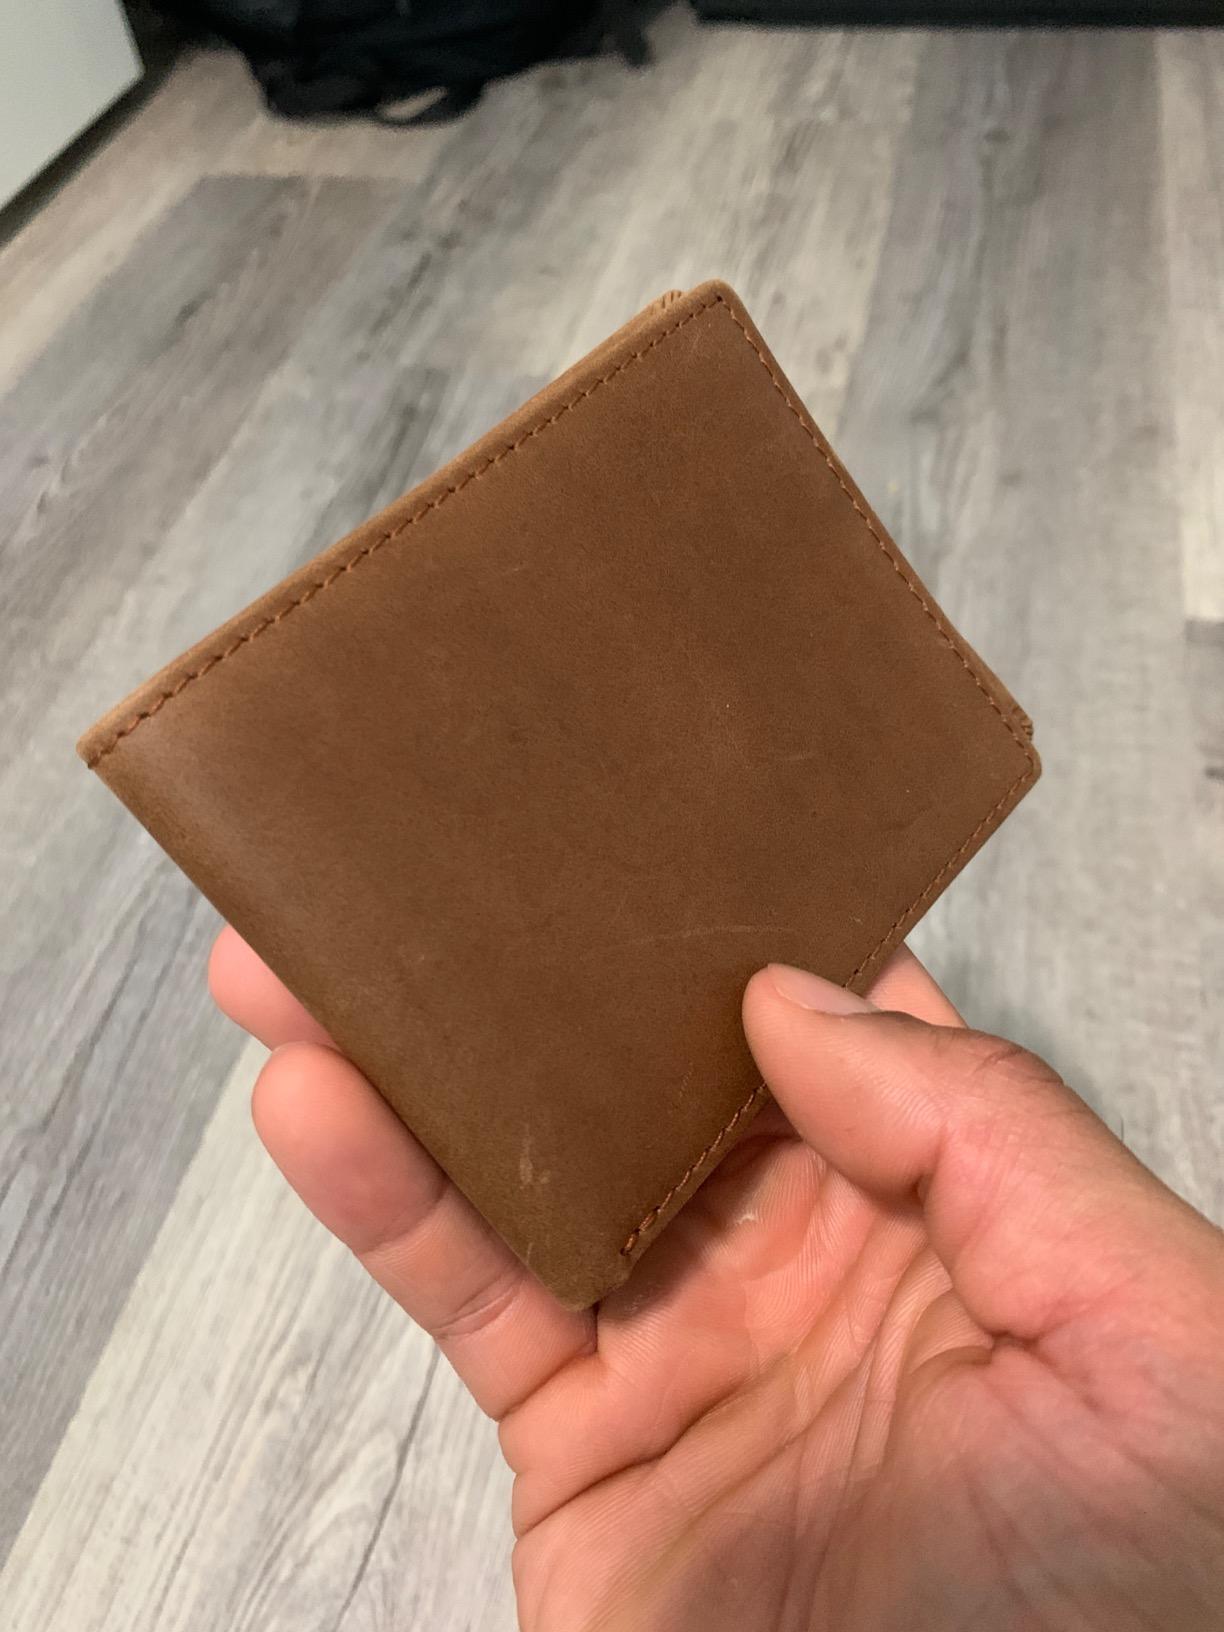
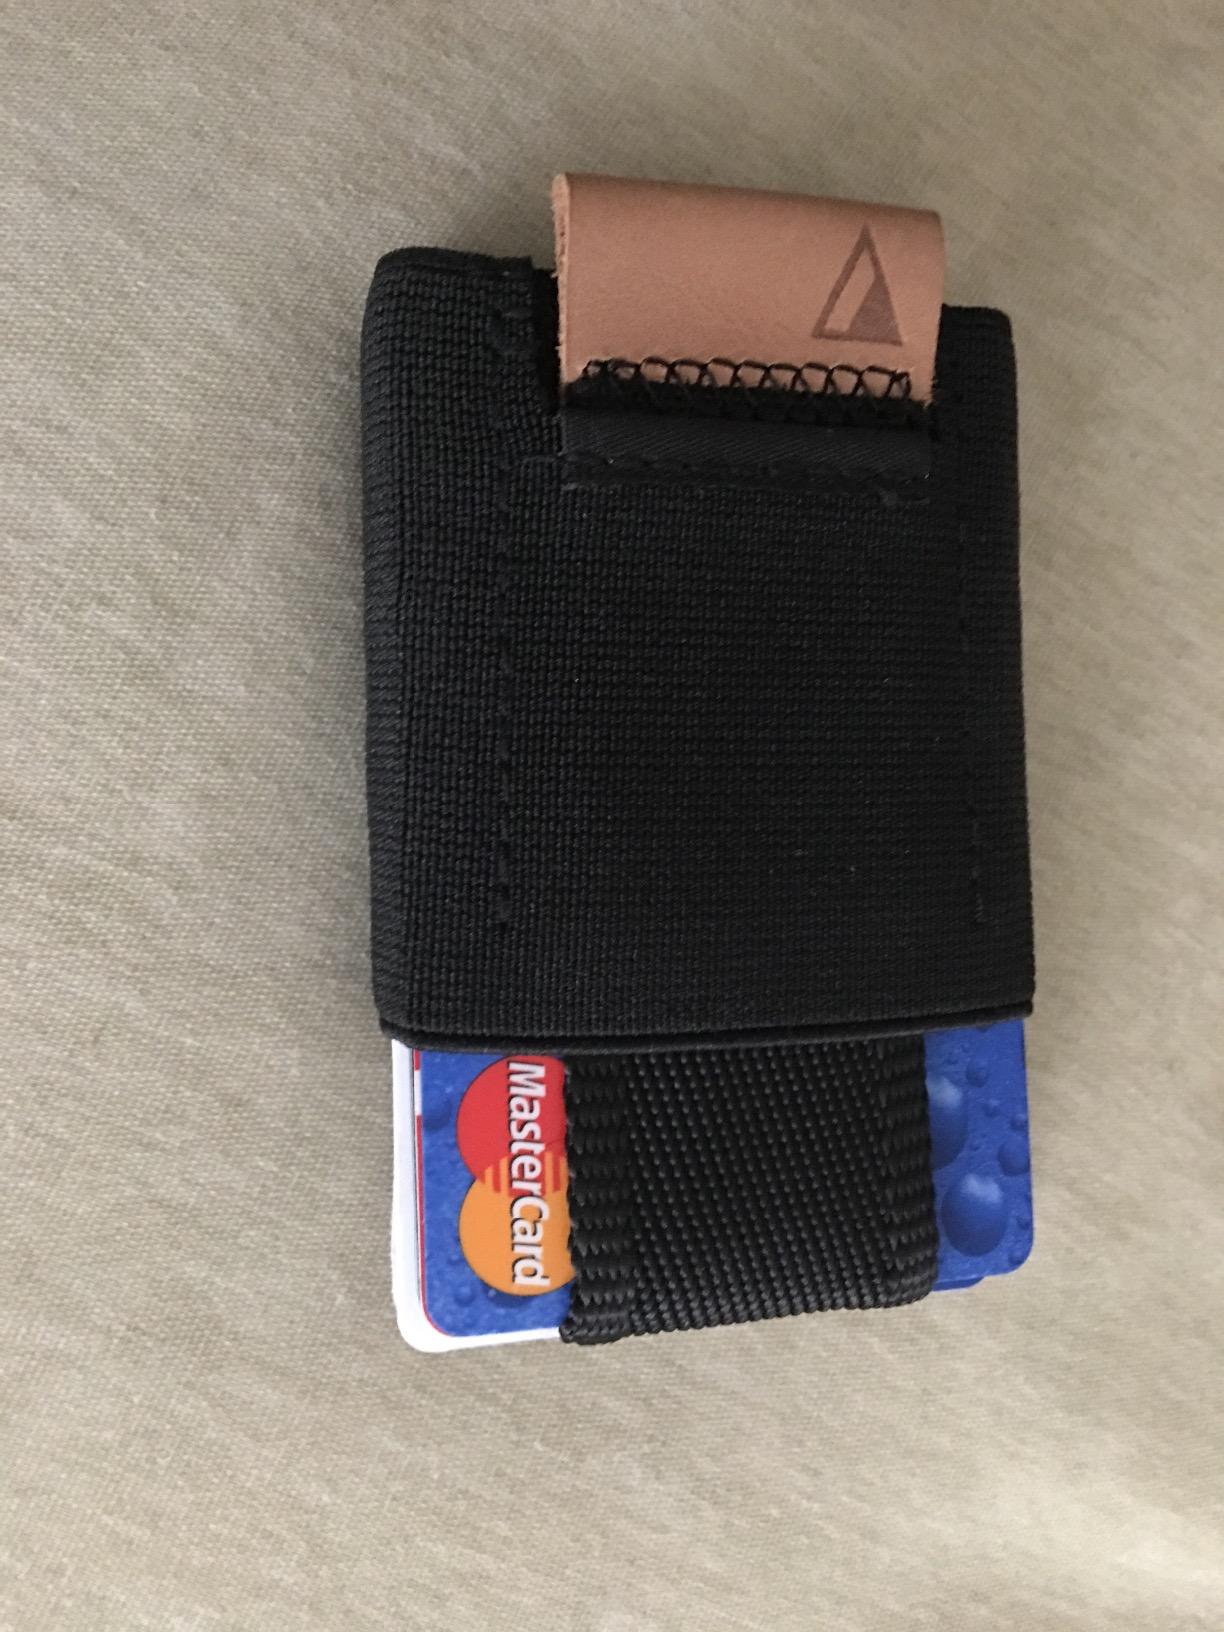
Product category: accessories_wallet
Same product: no